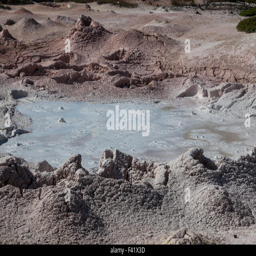
hot bubbling mud and dried clay in the area